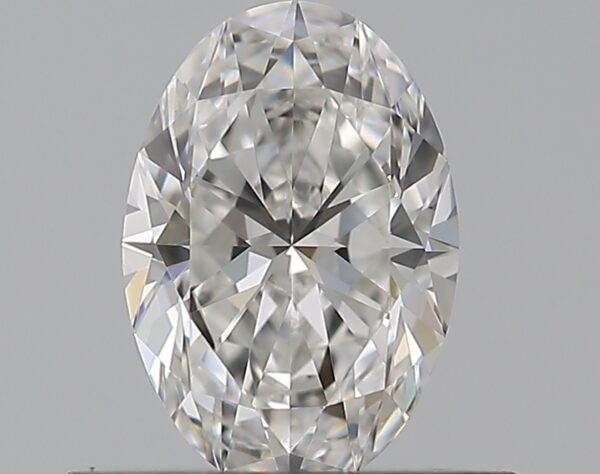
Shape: oval
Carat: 0.51
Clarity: VVS1
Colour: F
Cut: EX
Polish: EX
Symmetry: EX
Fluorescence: F
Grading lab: GIA
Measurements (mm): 6.42 x 4.39 x 2.78